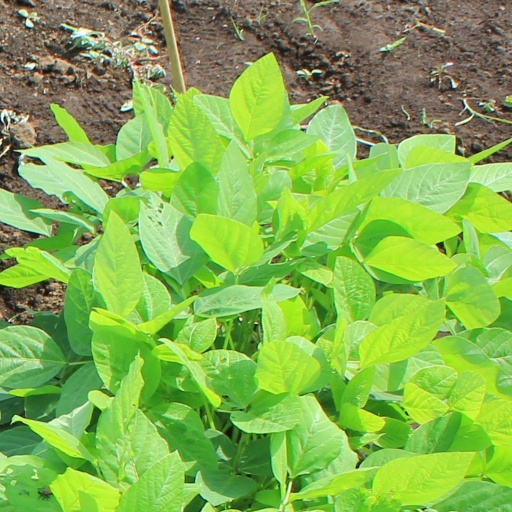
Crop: soybean